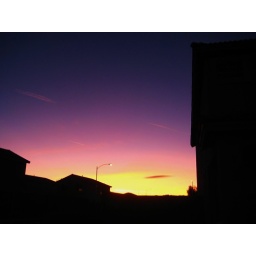
yellow and pink sky over vegas..